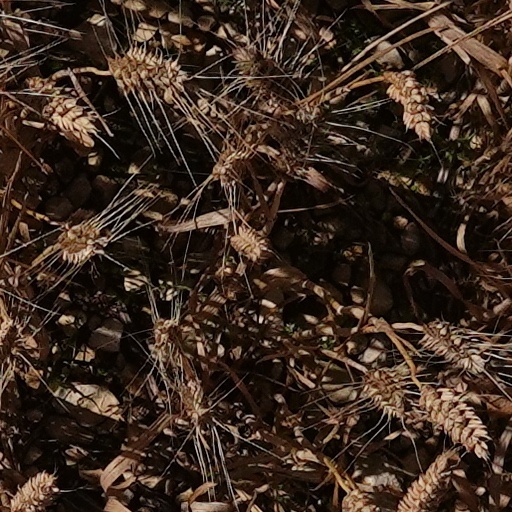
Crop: wheat